Answer in natural language. Considering the relative positions, where is white color sperical shape office chair (marked A) with respect to light gray side table with casters (marked B)? Choose between the following options: left or right
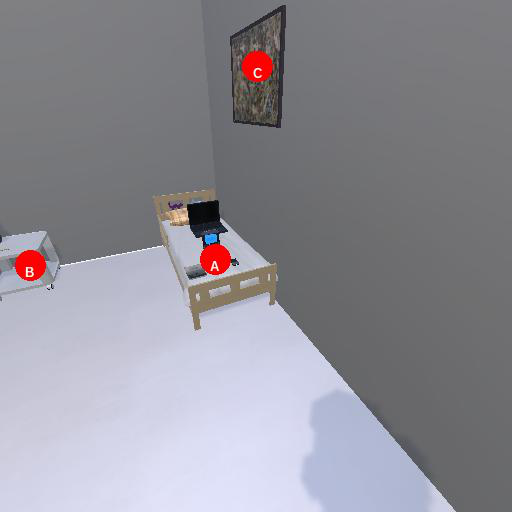
<answer>right</answer>